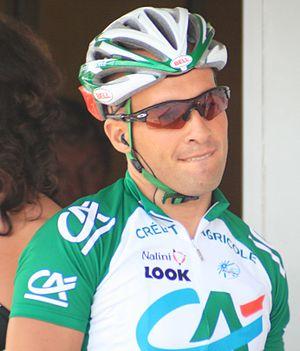
Angelo Furlan, à l'Eneco Tour 2008, à Ardooie
Angelo Furlan est un coureur cycliste italien, professionnel de 2001 à 2013.